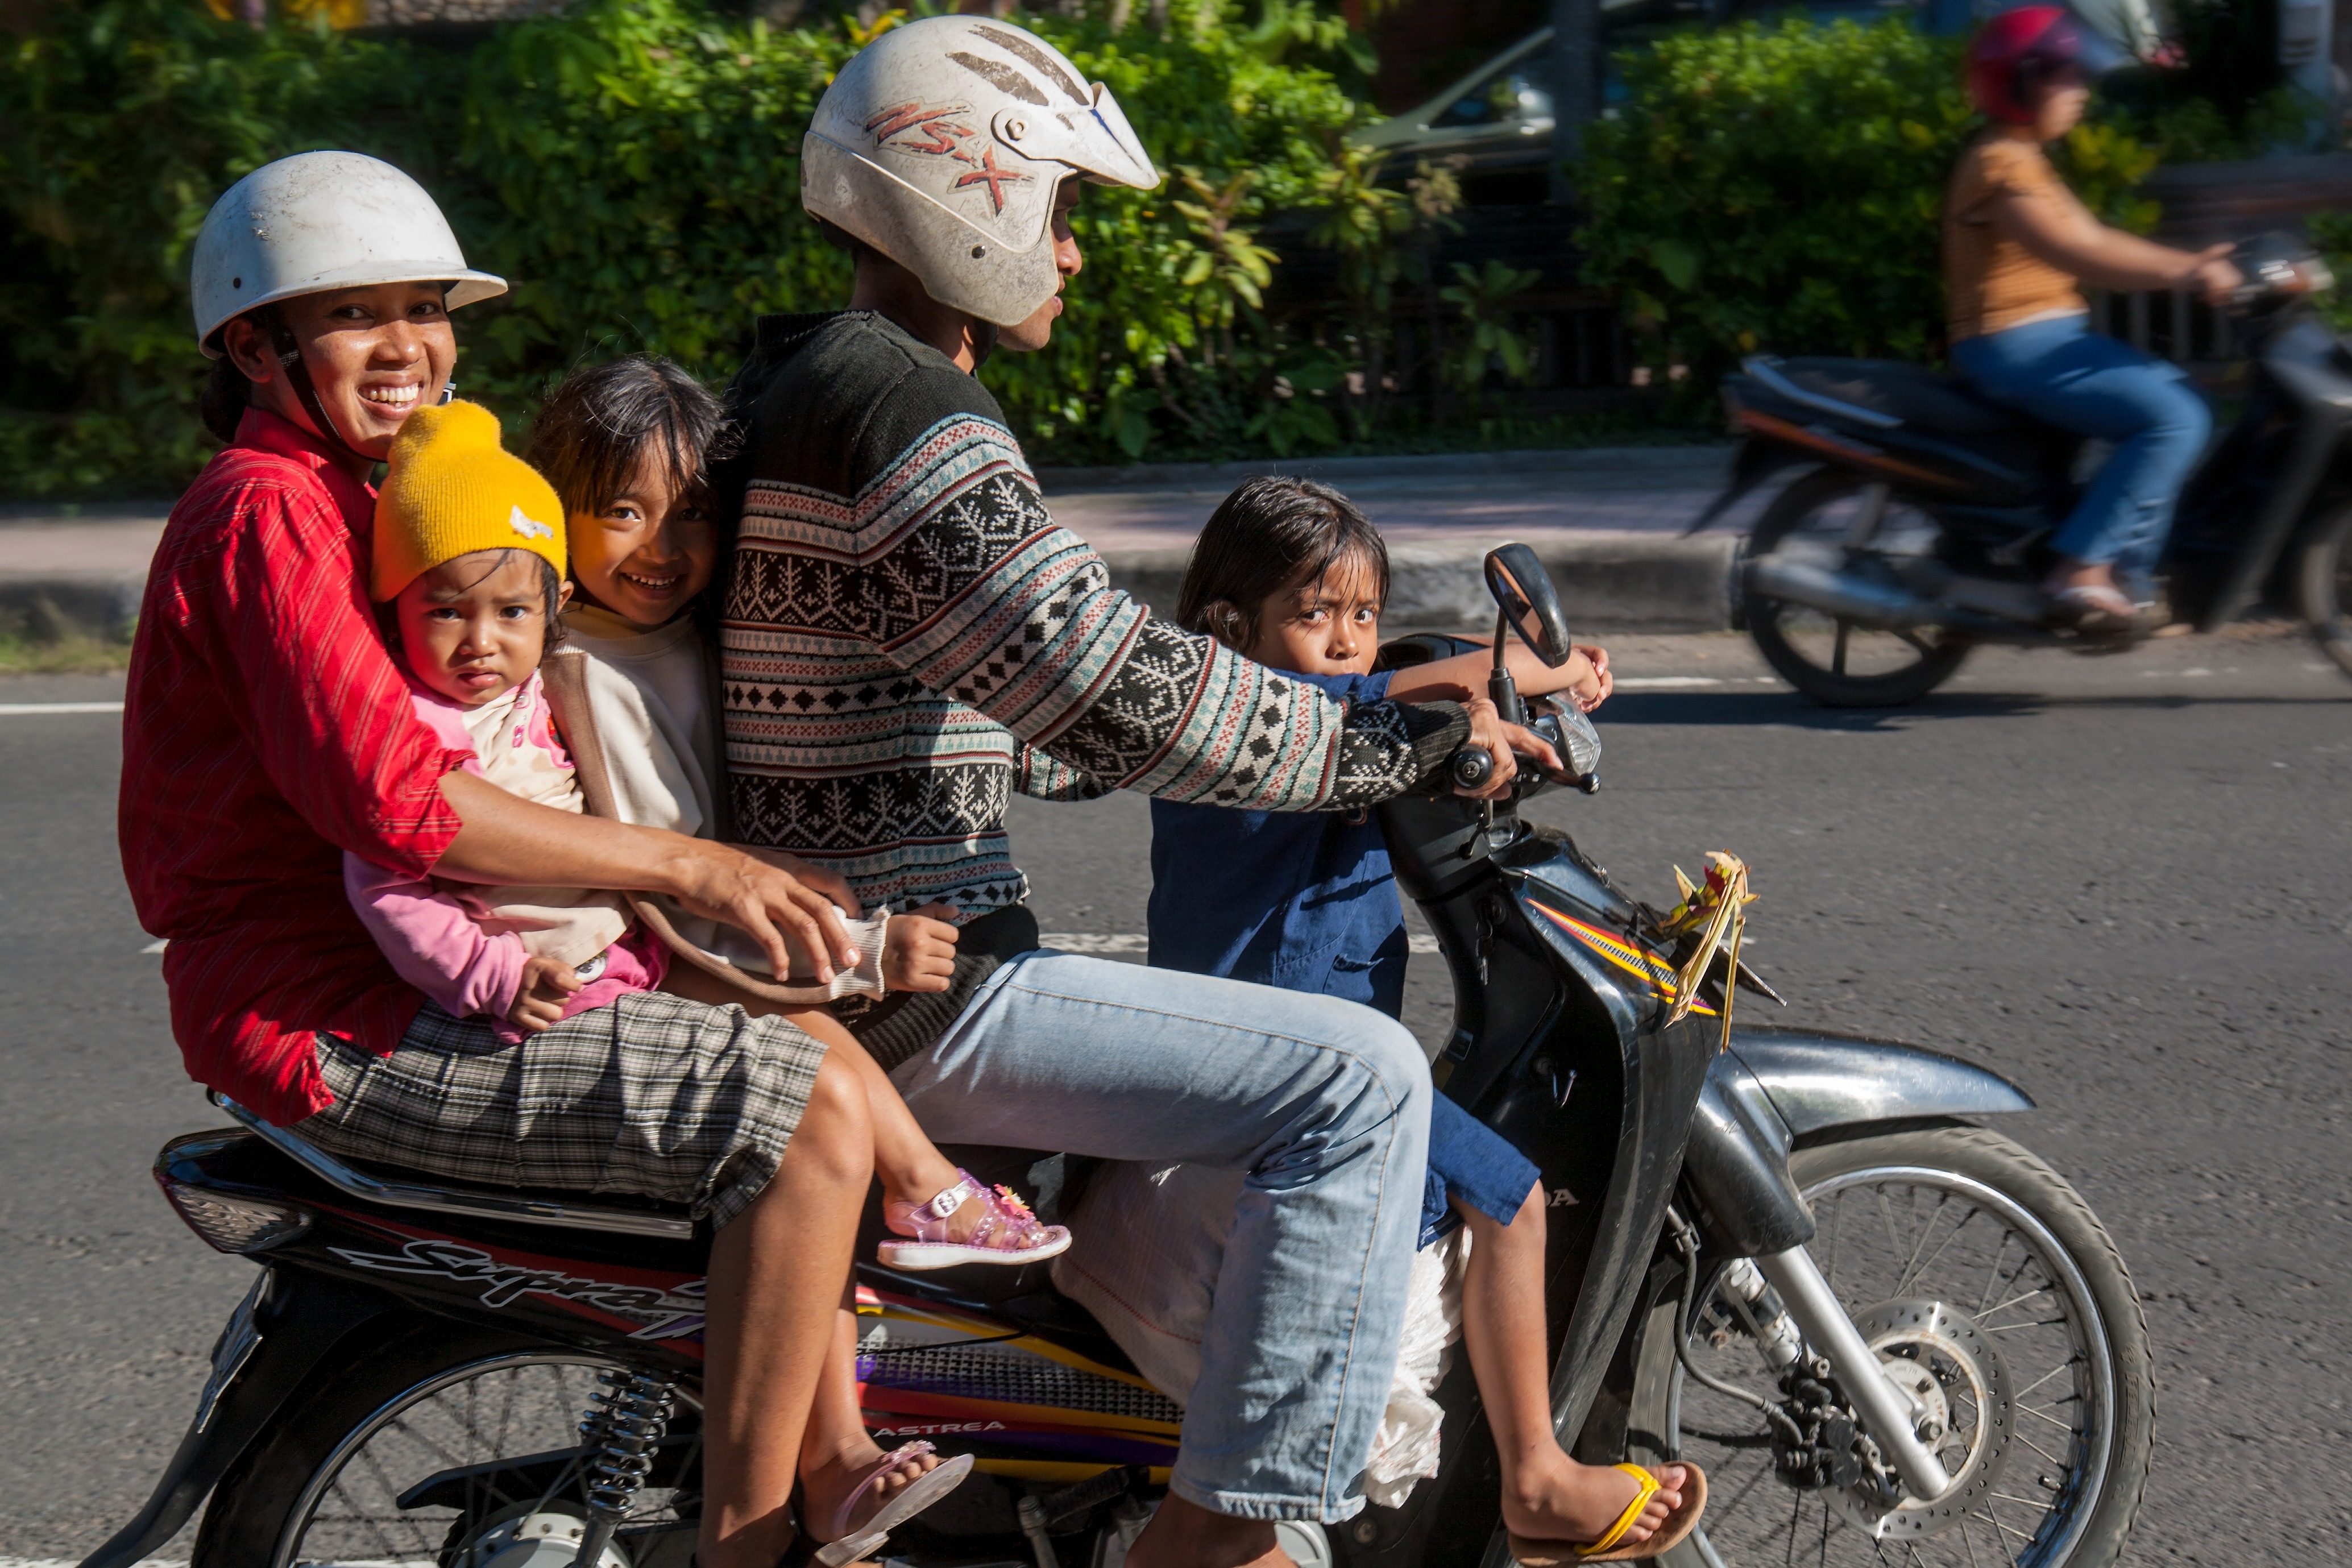
traffic, travel, transport, vehicle, motorcycle, holiday, moped, indonesia, bali, motorcycling, family bike